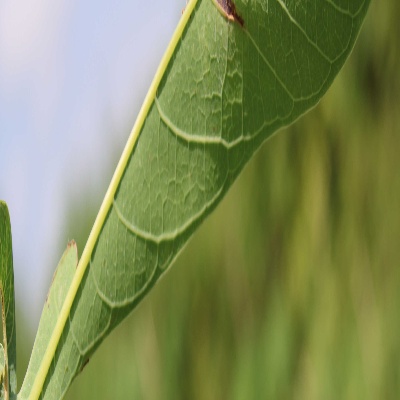
Crop: Cassava
Condition: bacterial blight